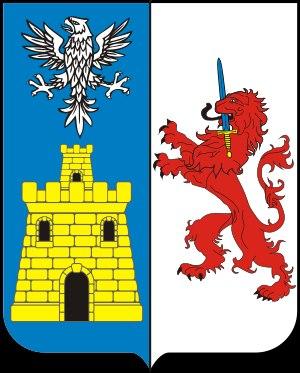
Fonseca est un nom de famille notamment porté par :